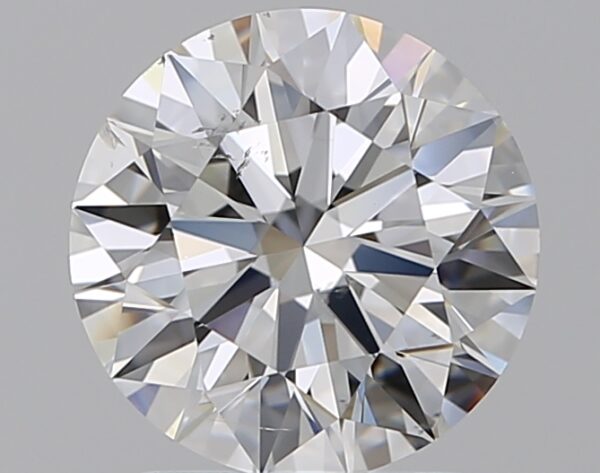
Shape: round
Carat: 1.7
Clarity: SI1
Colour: F
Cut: EX
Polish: EX
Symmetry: EX
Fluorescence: N
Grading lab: GIA
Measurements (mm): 7.61 x 7.66 x 4.73